Francisco Javier Ramos

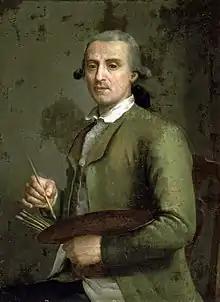
"Self-portrait", oil on canvas, 98 x 72 cm, Museo de Bellas Artes de Granada.

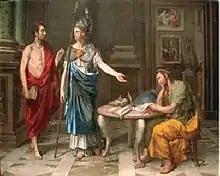
"Two Philosophers with Minerva" (portraits of Francesco Milizia, the princesa de Santacroce and possibly José Nicolás de Azara), Rome, Palacio de España.

Francisco Javier Ramos y Albertos (30 March 1746 – 11 October 1817) was a Spanish painter, born in Madrid. He became court painter to Charles IV of Spain and director of painting at the Real Academia de Bellas Artes de San Fernando.